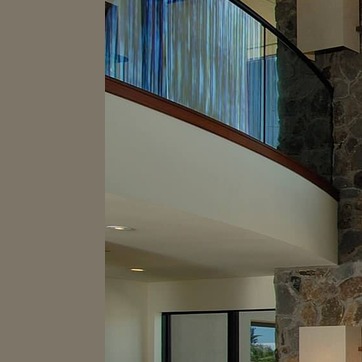
Material: painted